NGC 6027

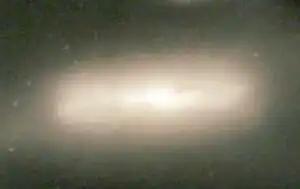
NGC 6027 imaged by the Hubble Space Telescope

NGC 6027 is a lenticular galaxy which is the brightest member of Seyfert's Sextet, a compact group of galaxies. It was discovered by French astronomer Édouard Stephan on 20 March 1882.